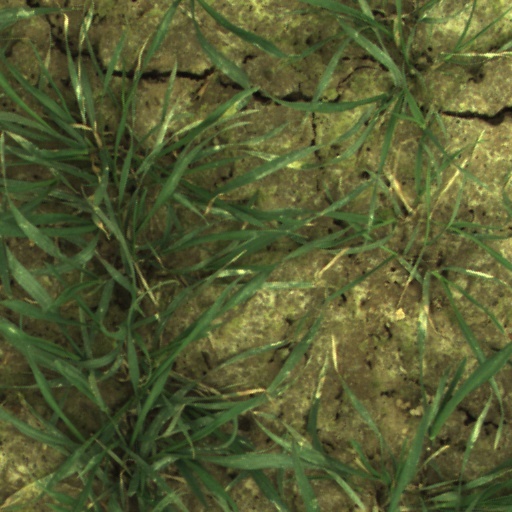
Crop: wheat